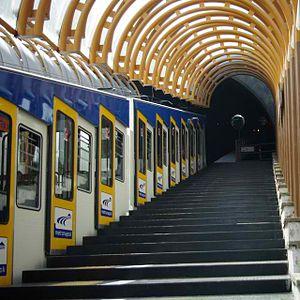
Le transport hectométrique de Naples est un système automatisé de transport en commun qui se compose de quatre funiculaires qui relient la colline de Vomero au centre, trois ascenseurs à libre acces et quelques escaliers roulants extérieurs. Tous ces systèmes hectométriques sont exploités par ANM.